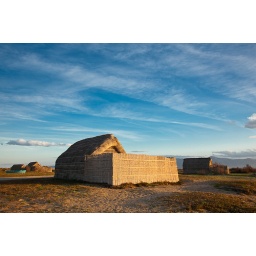
Fishermen houses by the lake on Canet en Roussillon, France